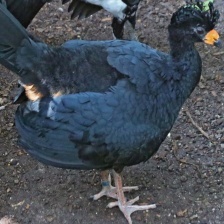
Species: WATTLED CURASSOW
Scientific name: CRAX GLOBULOSA